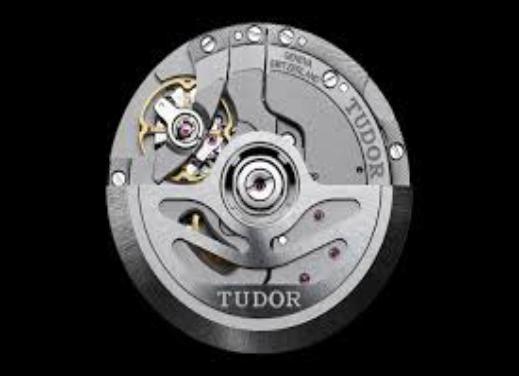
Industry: Clothes